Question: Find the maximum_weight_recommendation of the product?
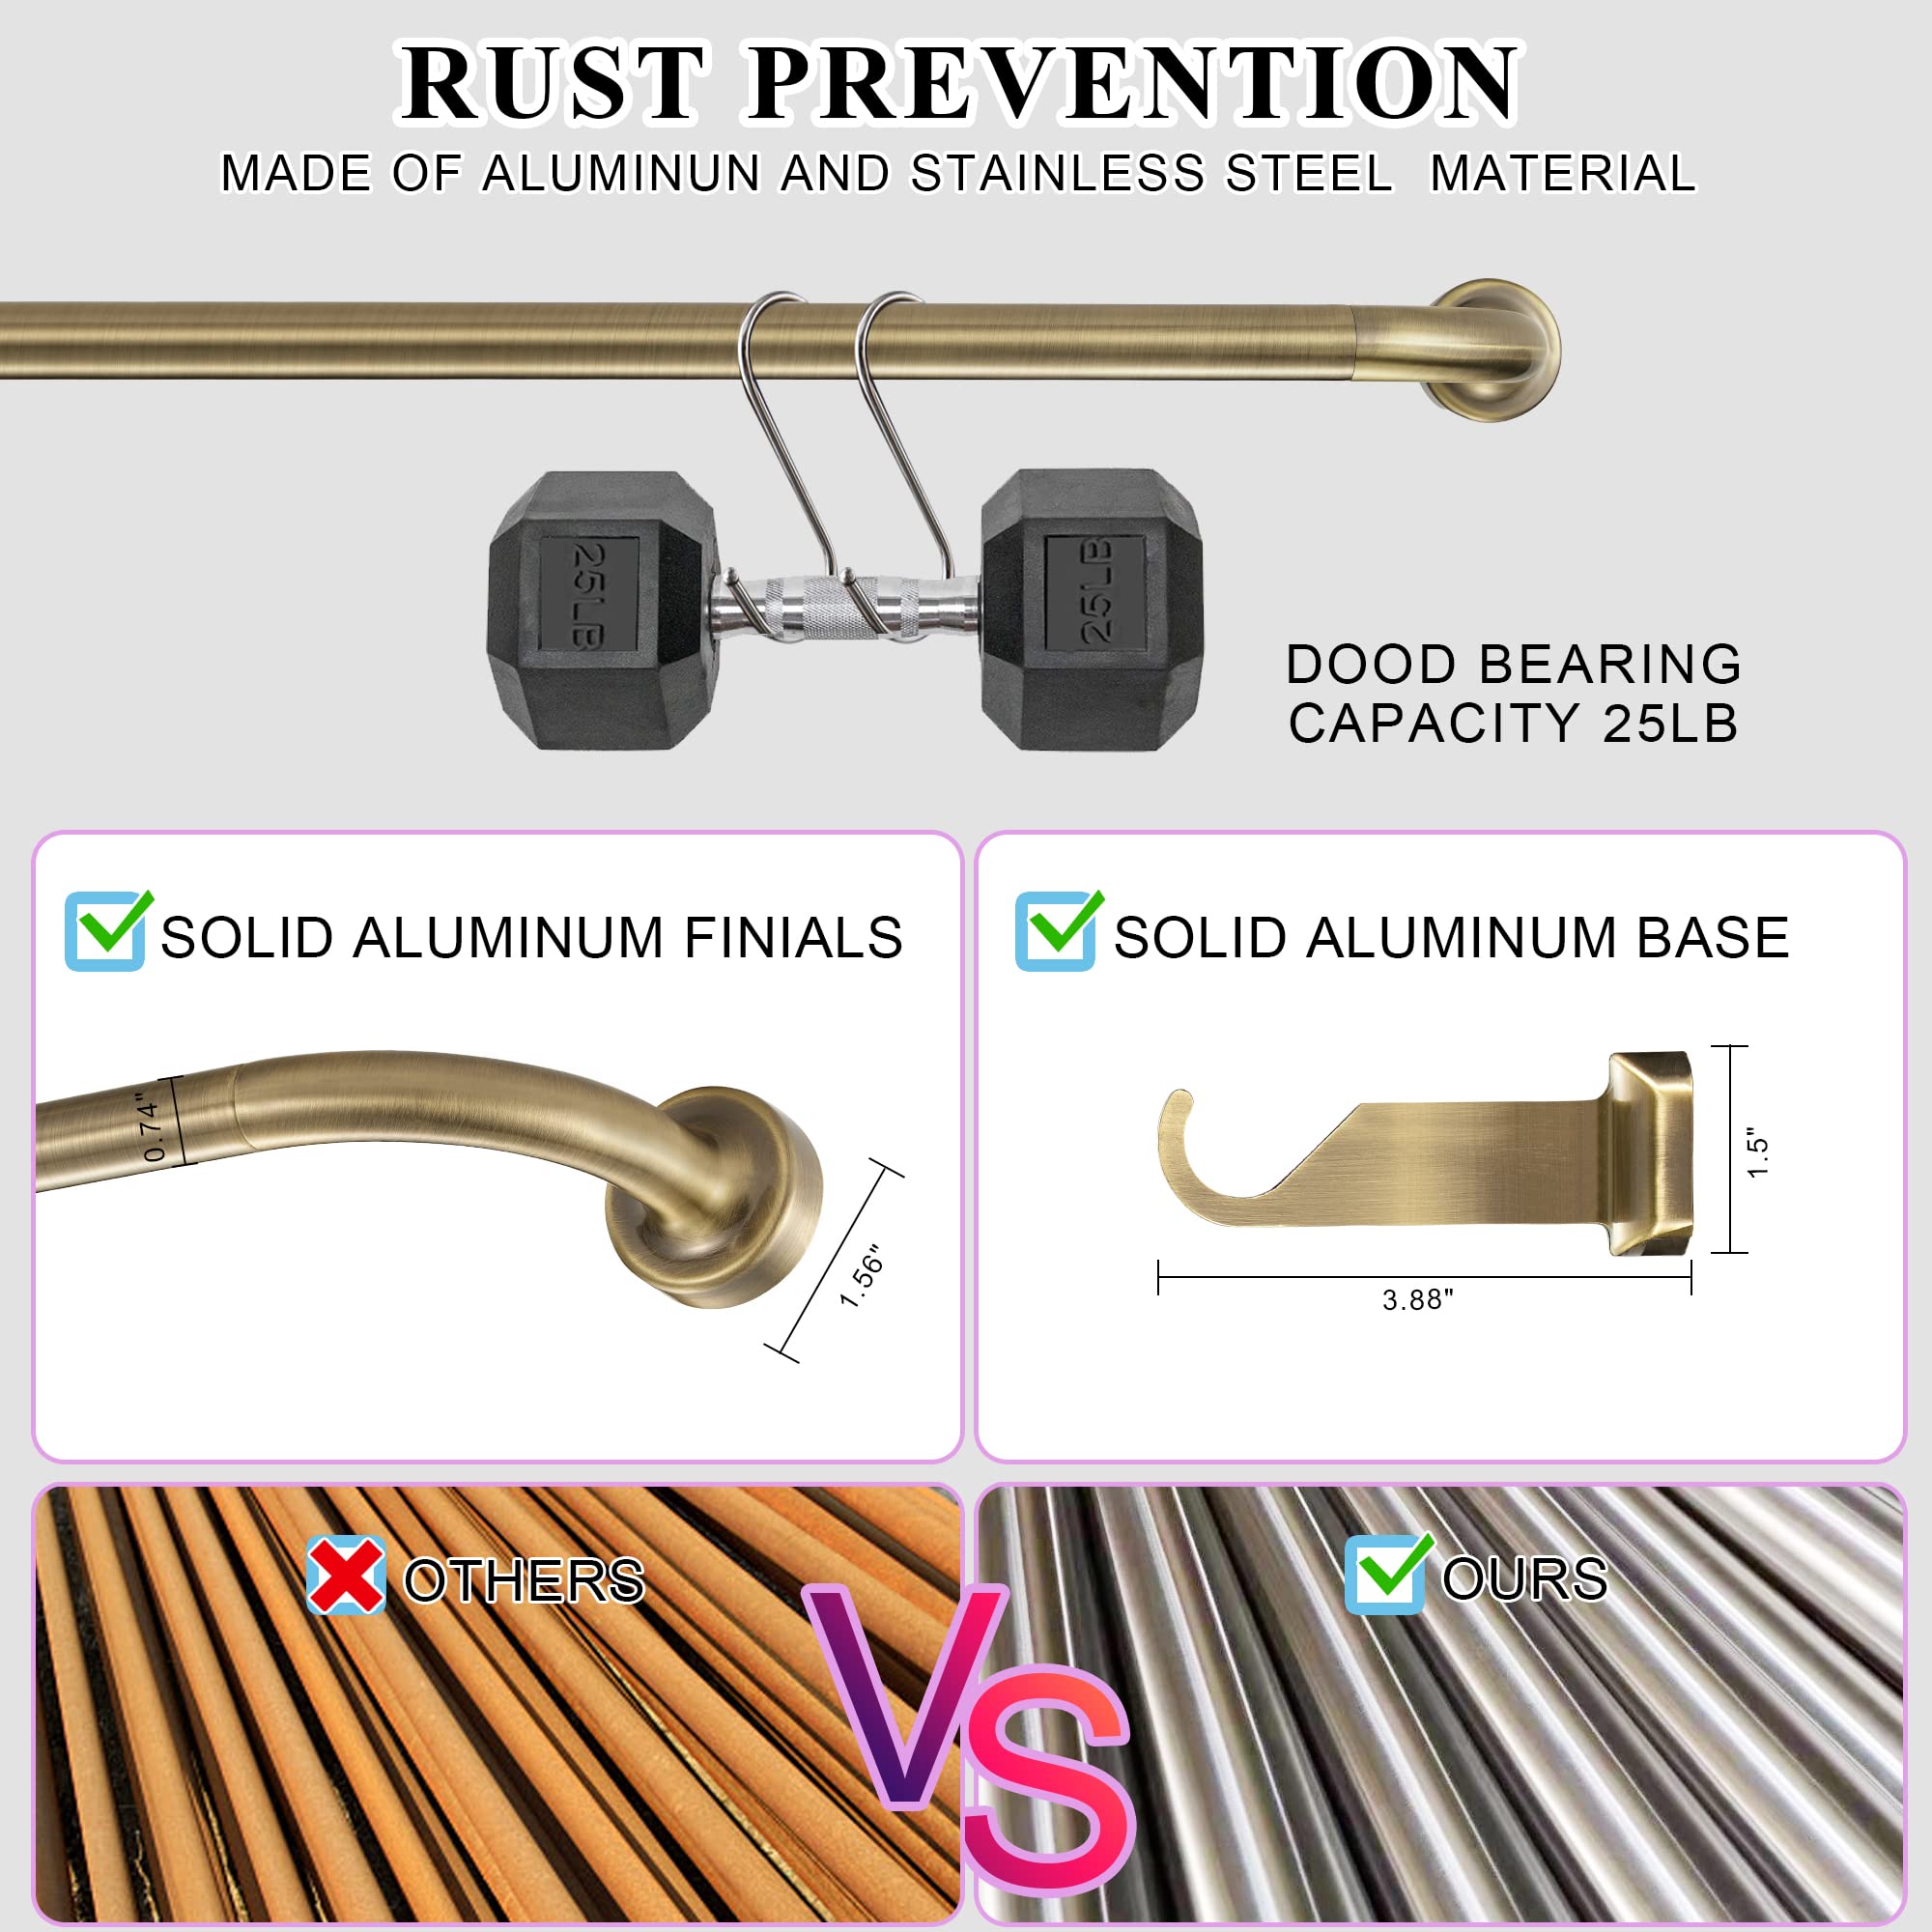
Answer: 25.0 pound